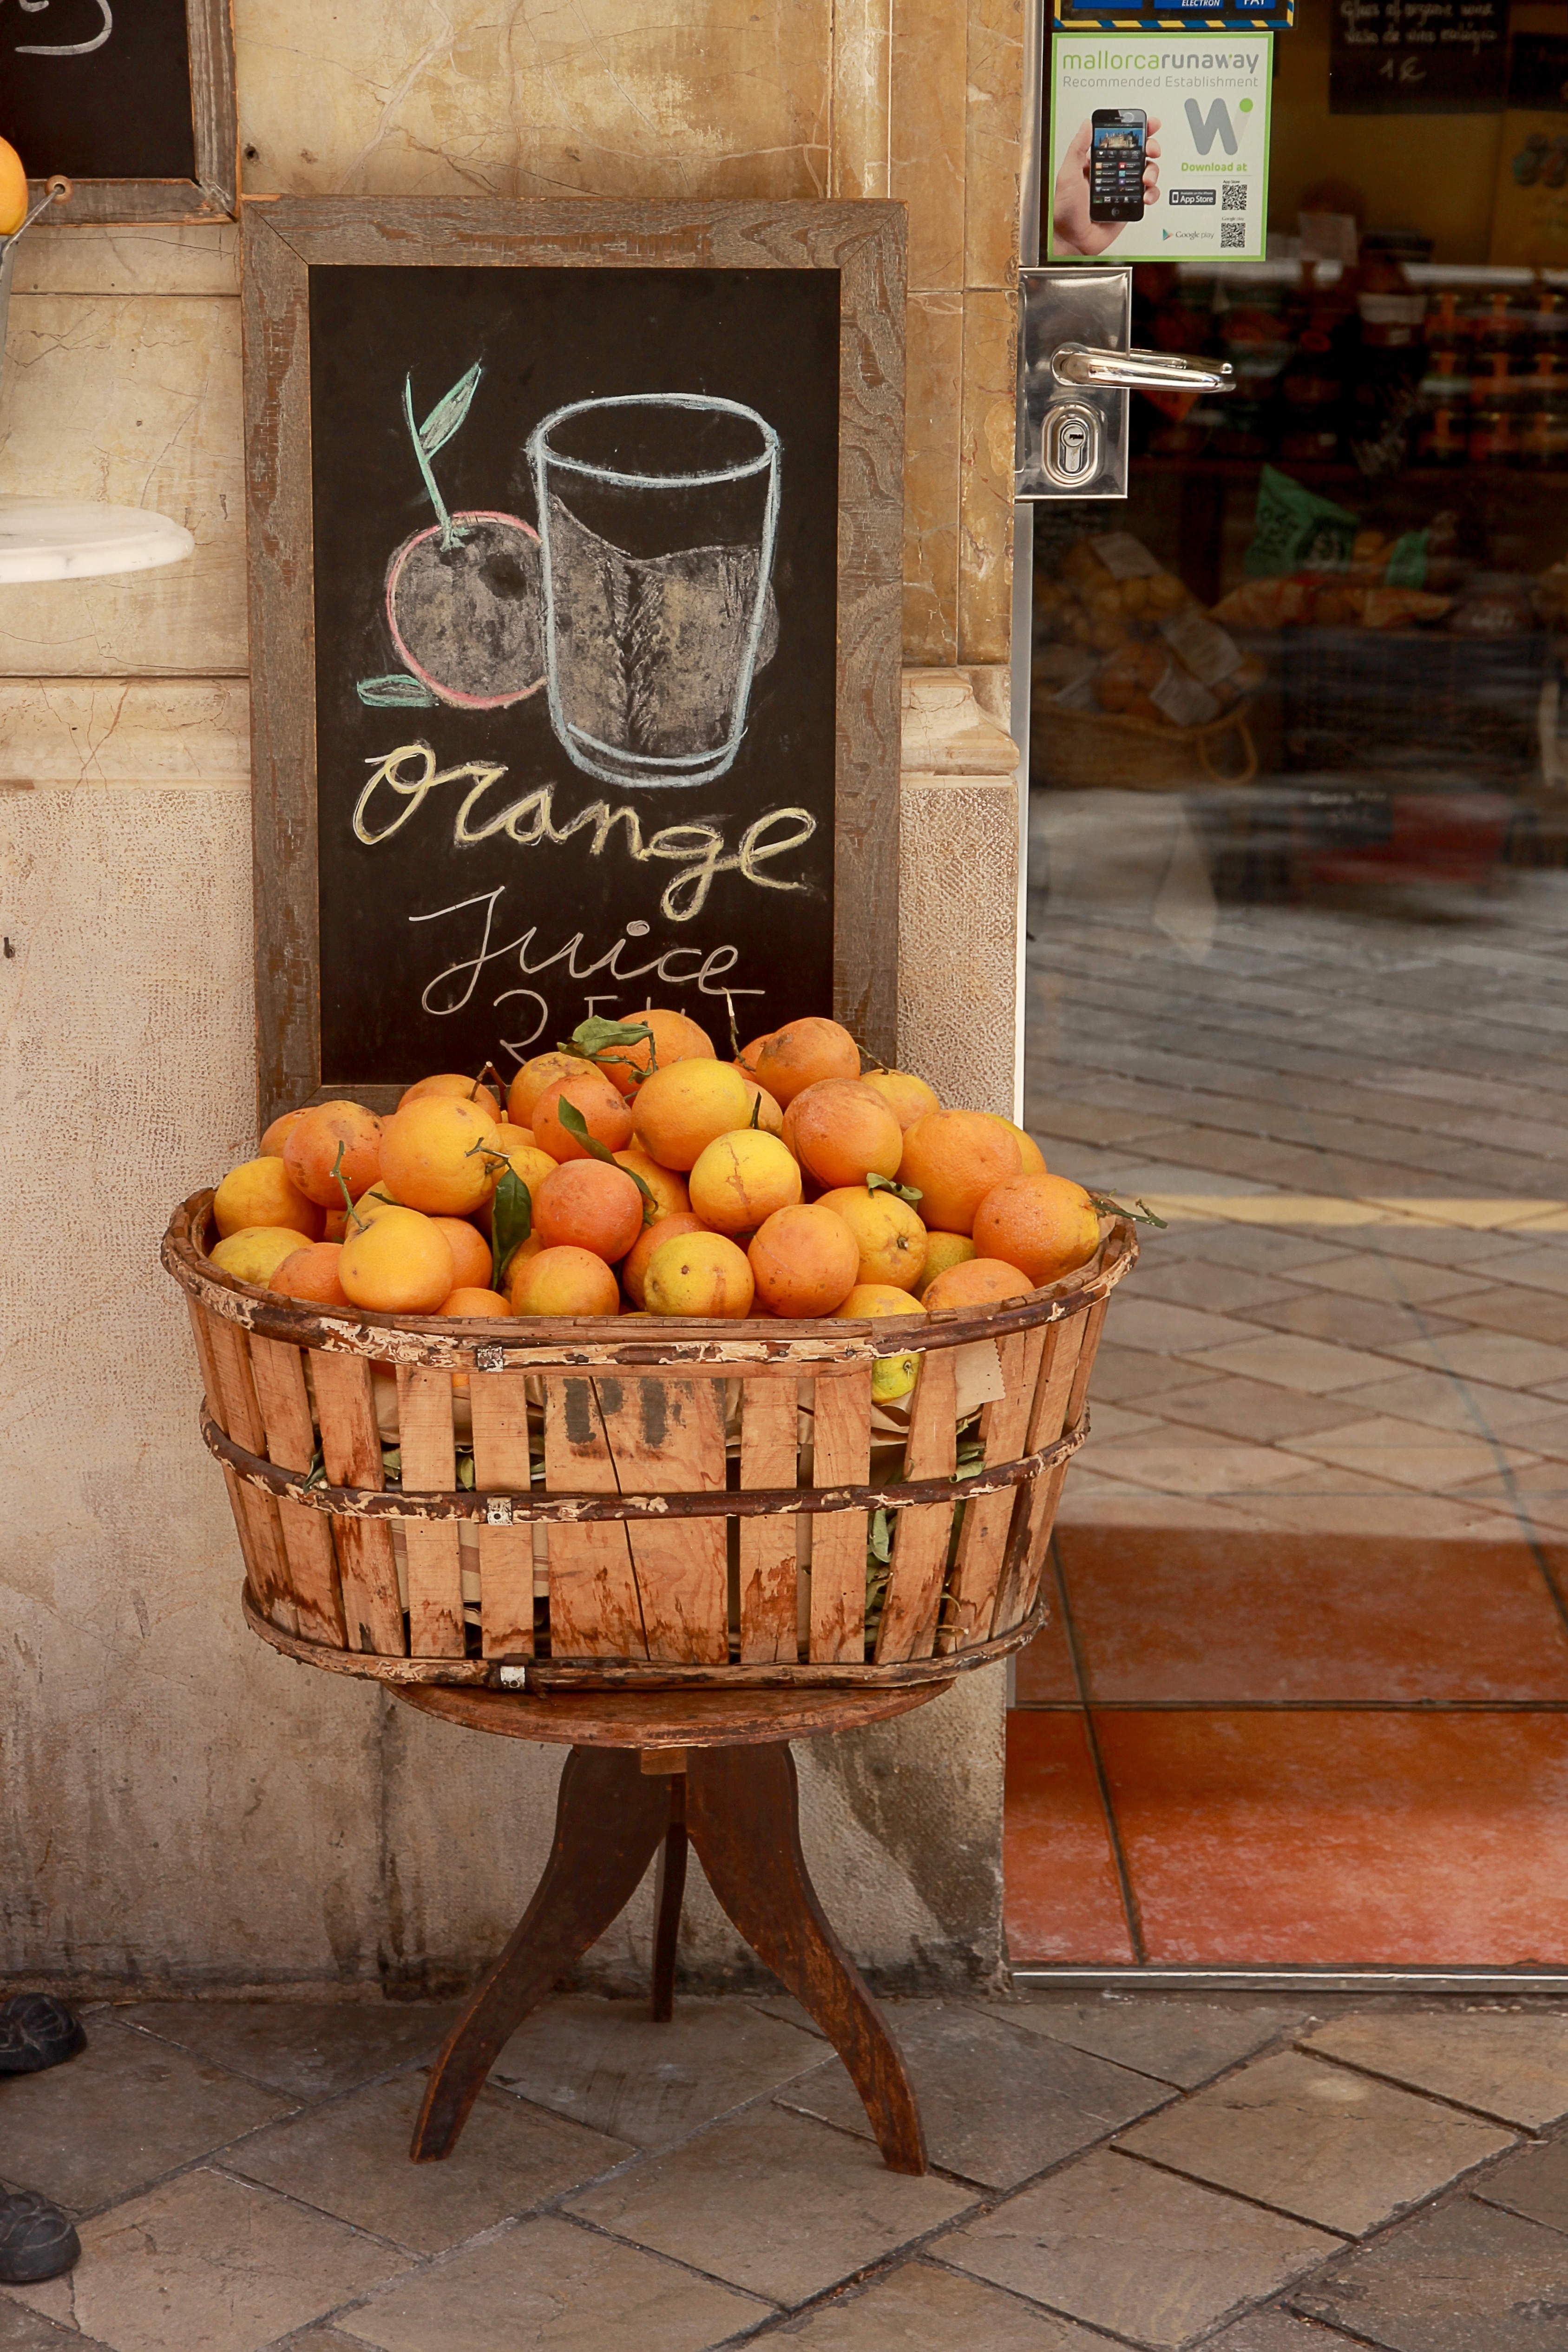
plant, board, wood, flower, food, produce, basket, note, slate, display, shield, carving, oranges, fruit basket, flowering plant